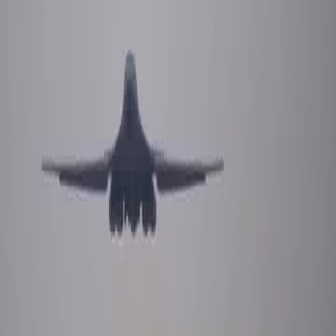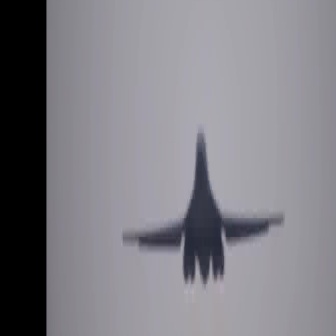
  Please identify the target specified by the bounding box [41,47,223,229] in the first image and locate it in the second image. Return the coordinates in [x_min,y_min,x_max,y_max] format.
Answer: [123,128,282,287]